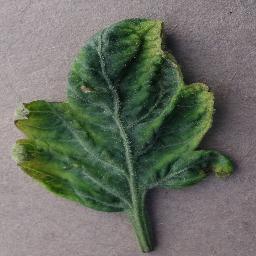
Label: Tomato___Tomato_Yellow_Leaf_Curl_Virus